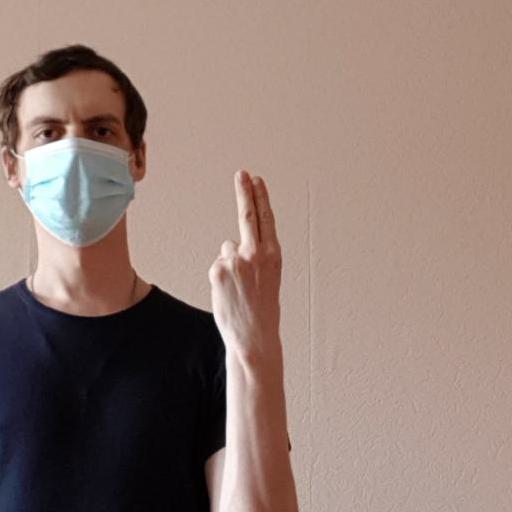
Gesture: two_up_inverted